An Elephant Called Slowly

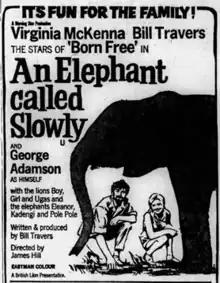

An Elephant Called Slowly is a 1969 British film from the team that made "Born Free". It starred the elephant Pole Pole. The film was shot on location in Kenya.